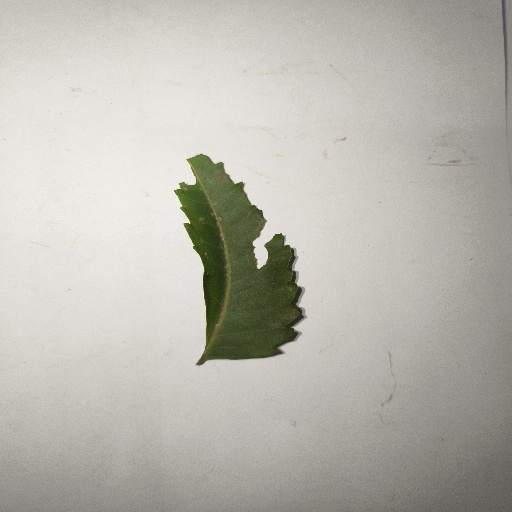
Species: Neem
Leaf condition: Shot Hole Leaf